Williamstown Beach railway station

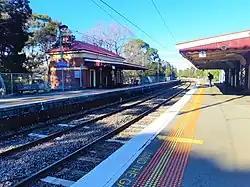
Southbound view from Platform 1, June 2019

Williamstown Beach railway station is a commuter railway station on the Williamstown line, which is part of the Melbourne railway network. It serves the western suburb of Williamstown, in Melbourne, Victoria, Australia. Williamstown Beach station is a ground level unstaffed station, featuring two side platforms. It opened on 7 August 1889.